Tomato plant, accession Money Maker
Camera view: bottom (45 deg); turntable rotation: 300 degrees
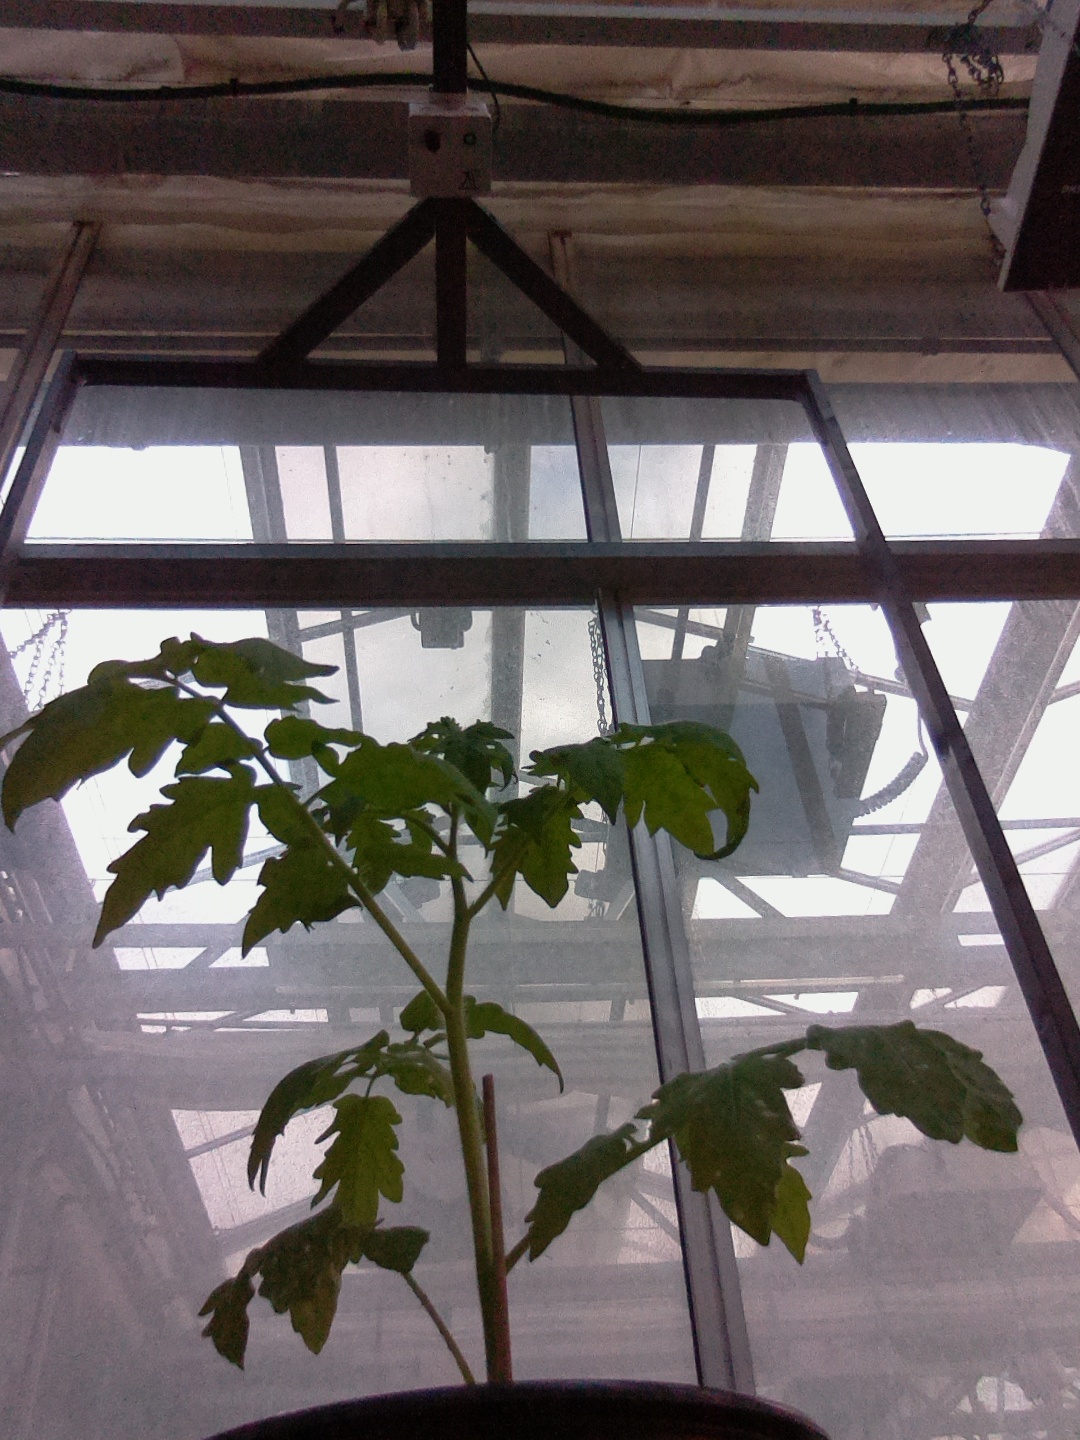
BBCH growth stage 13: 6 of true leaves visible